Answer in natural language. Considering the relative positions, is pedestal sink with a wide basin to the left or right of Doorway? Choose between the following options: right or left
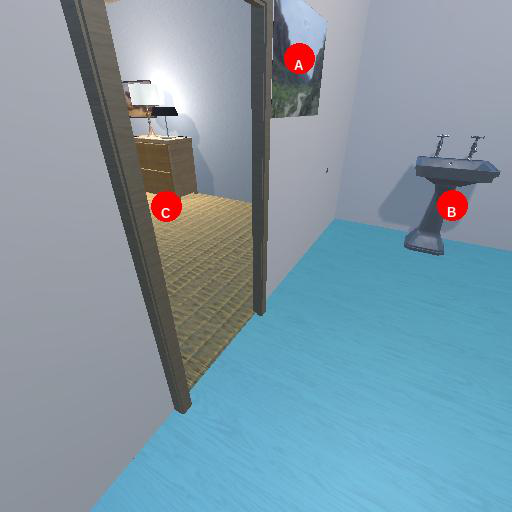
<answer>right</answer>